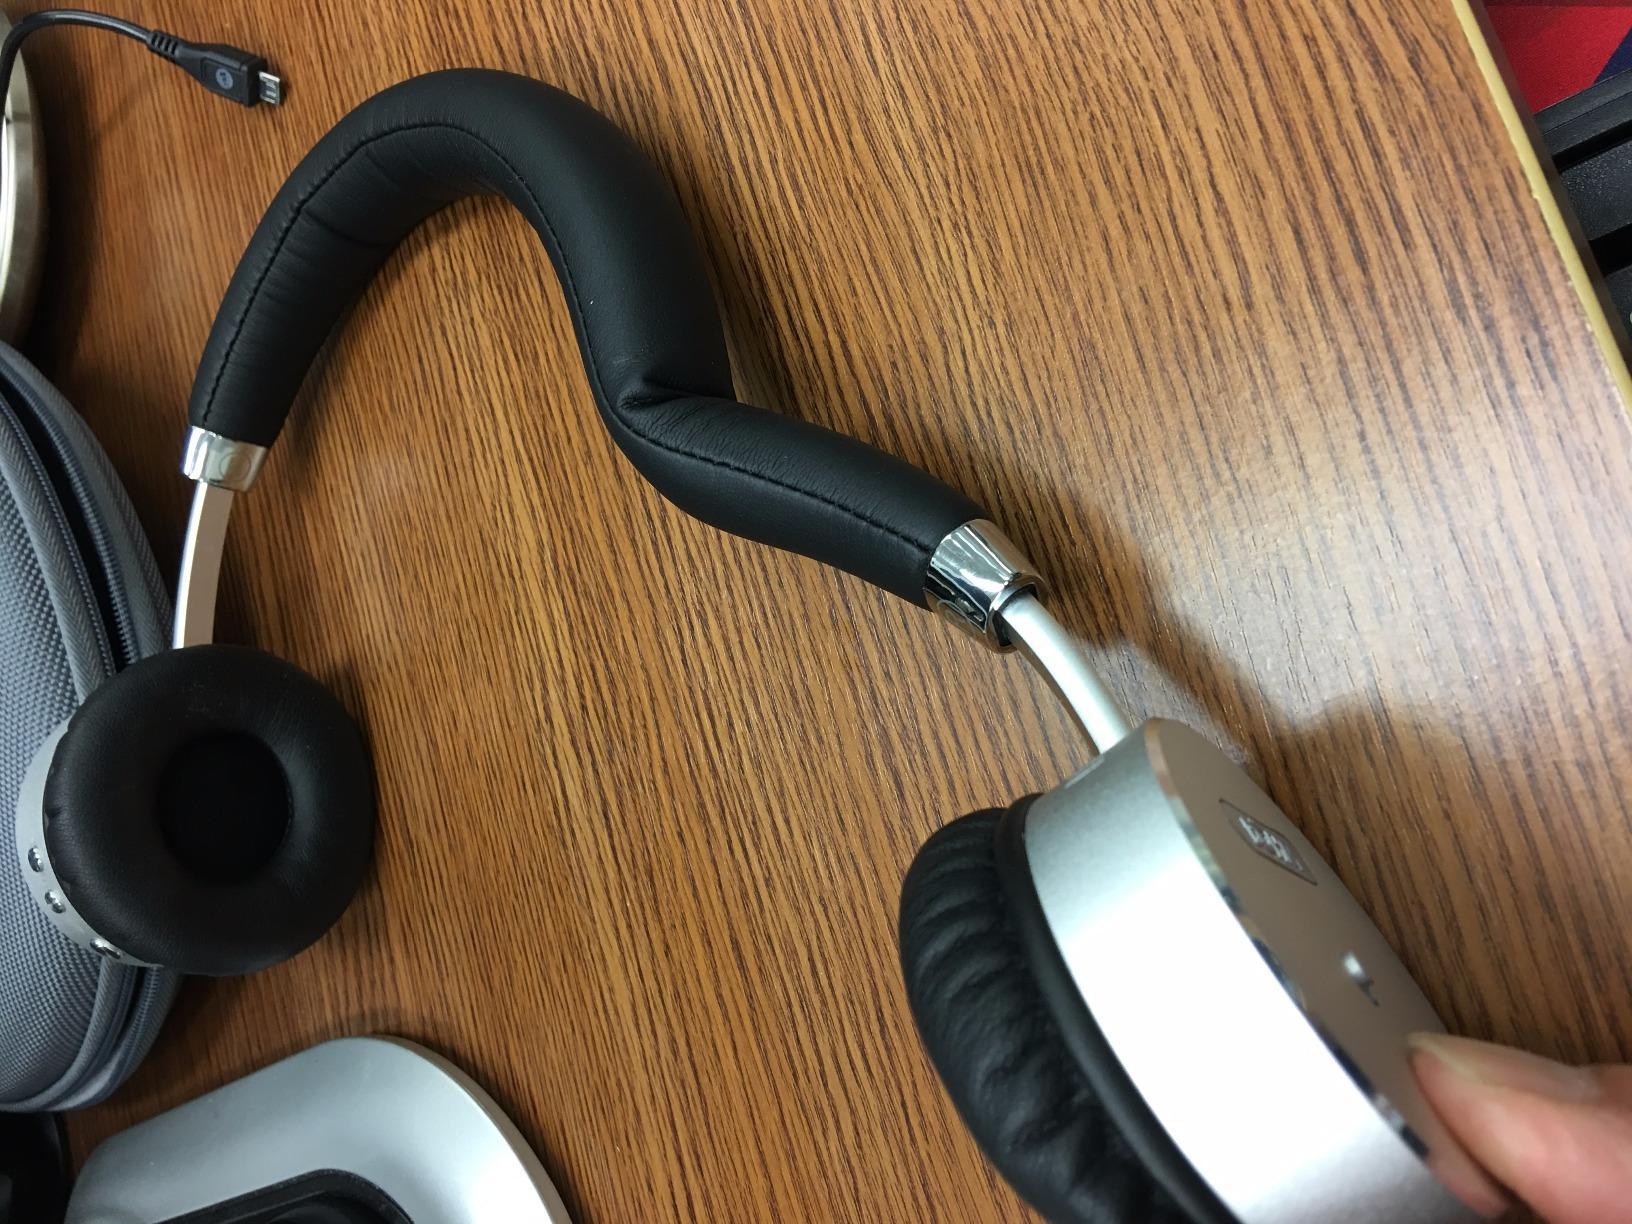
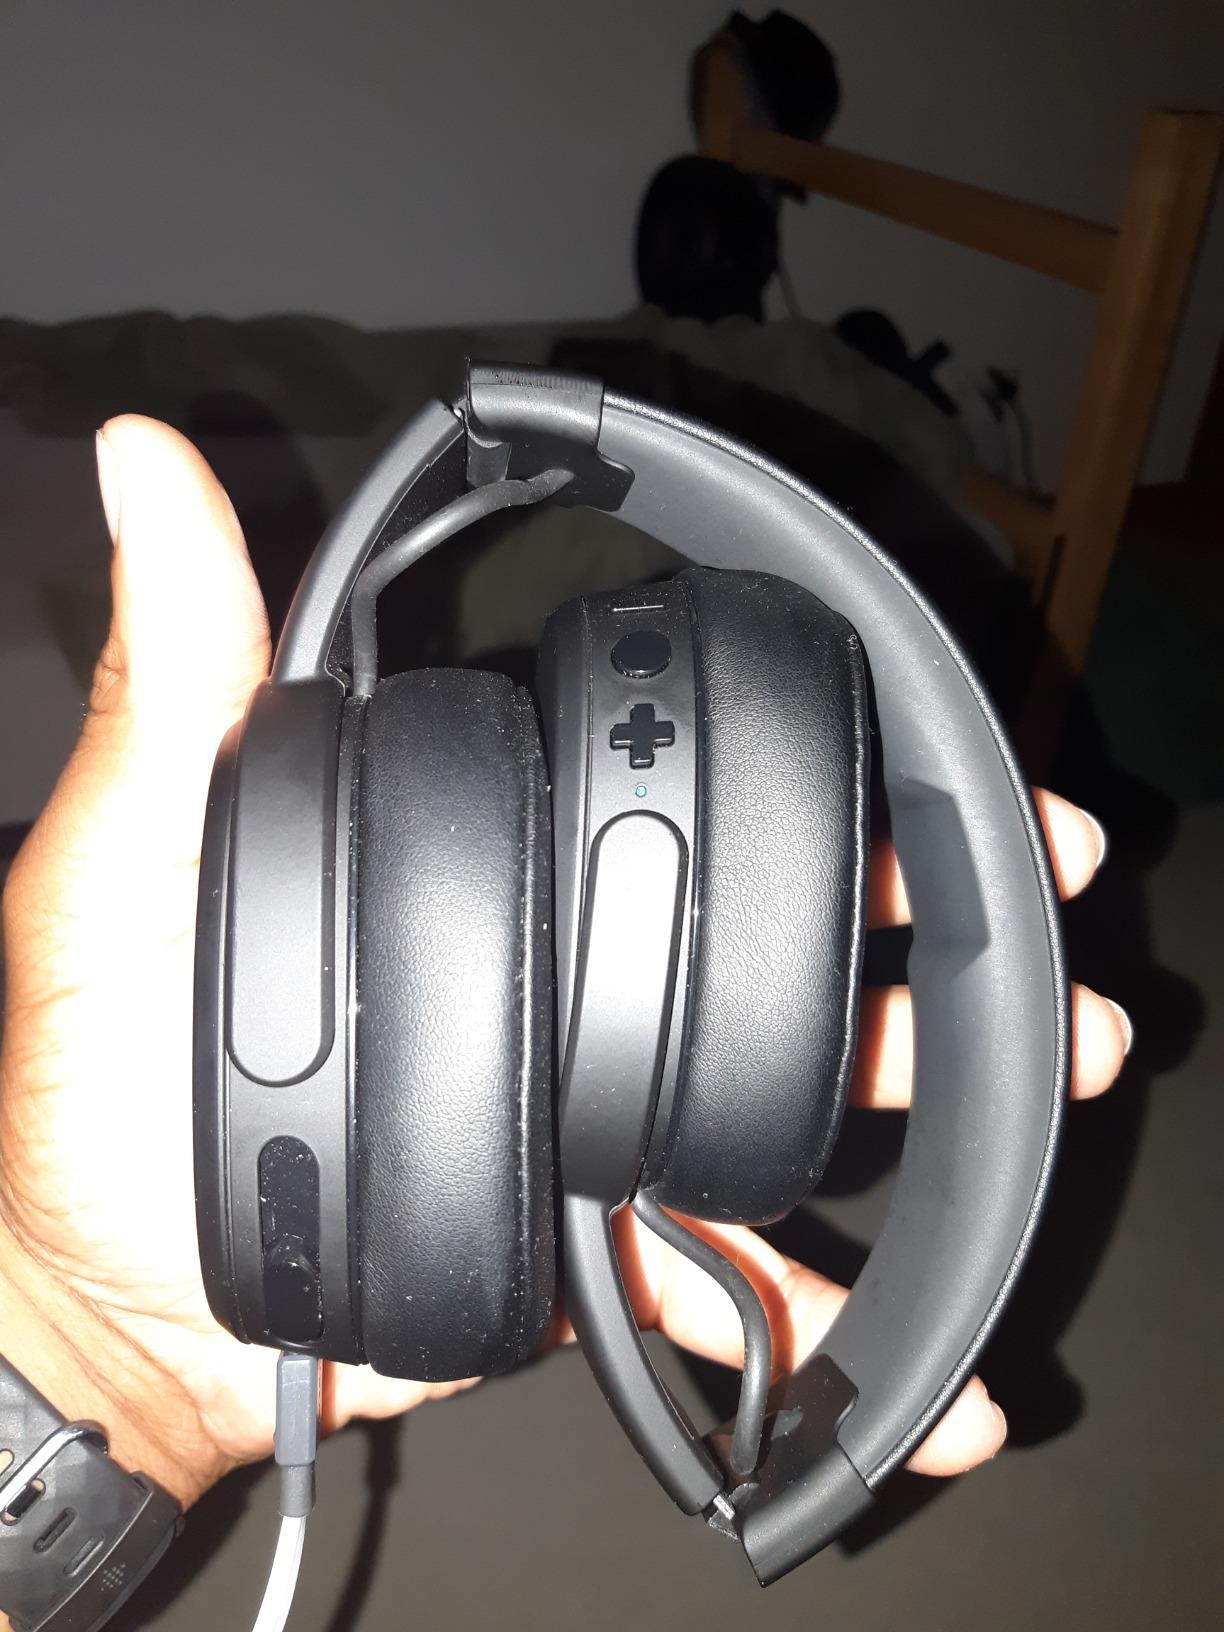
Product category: headphones
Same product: no